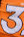
Number: 3